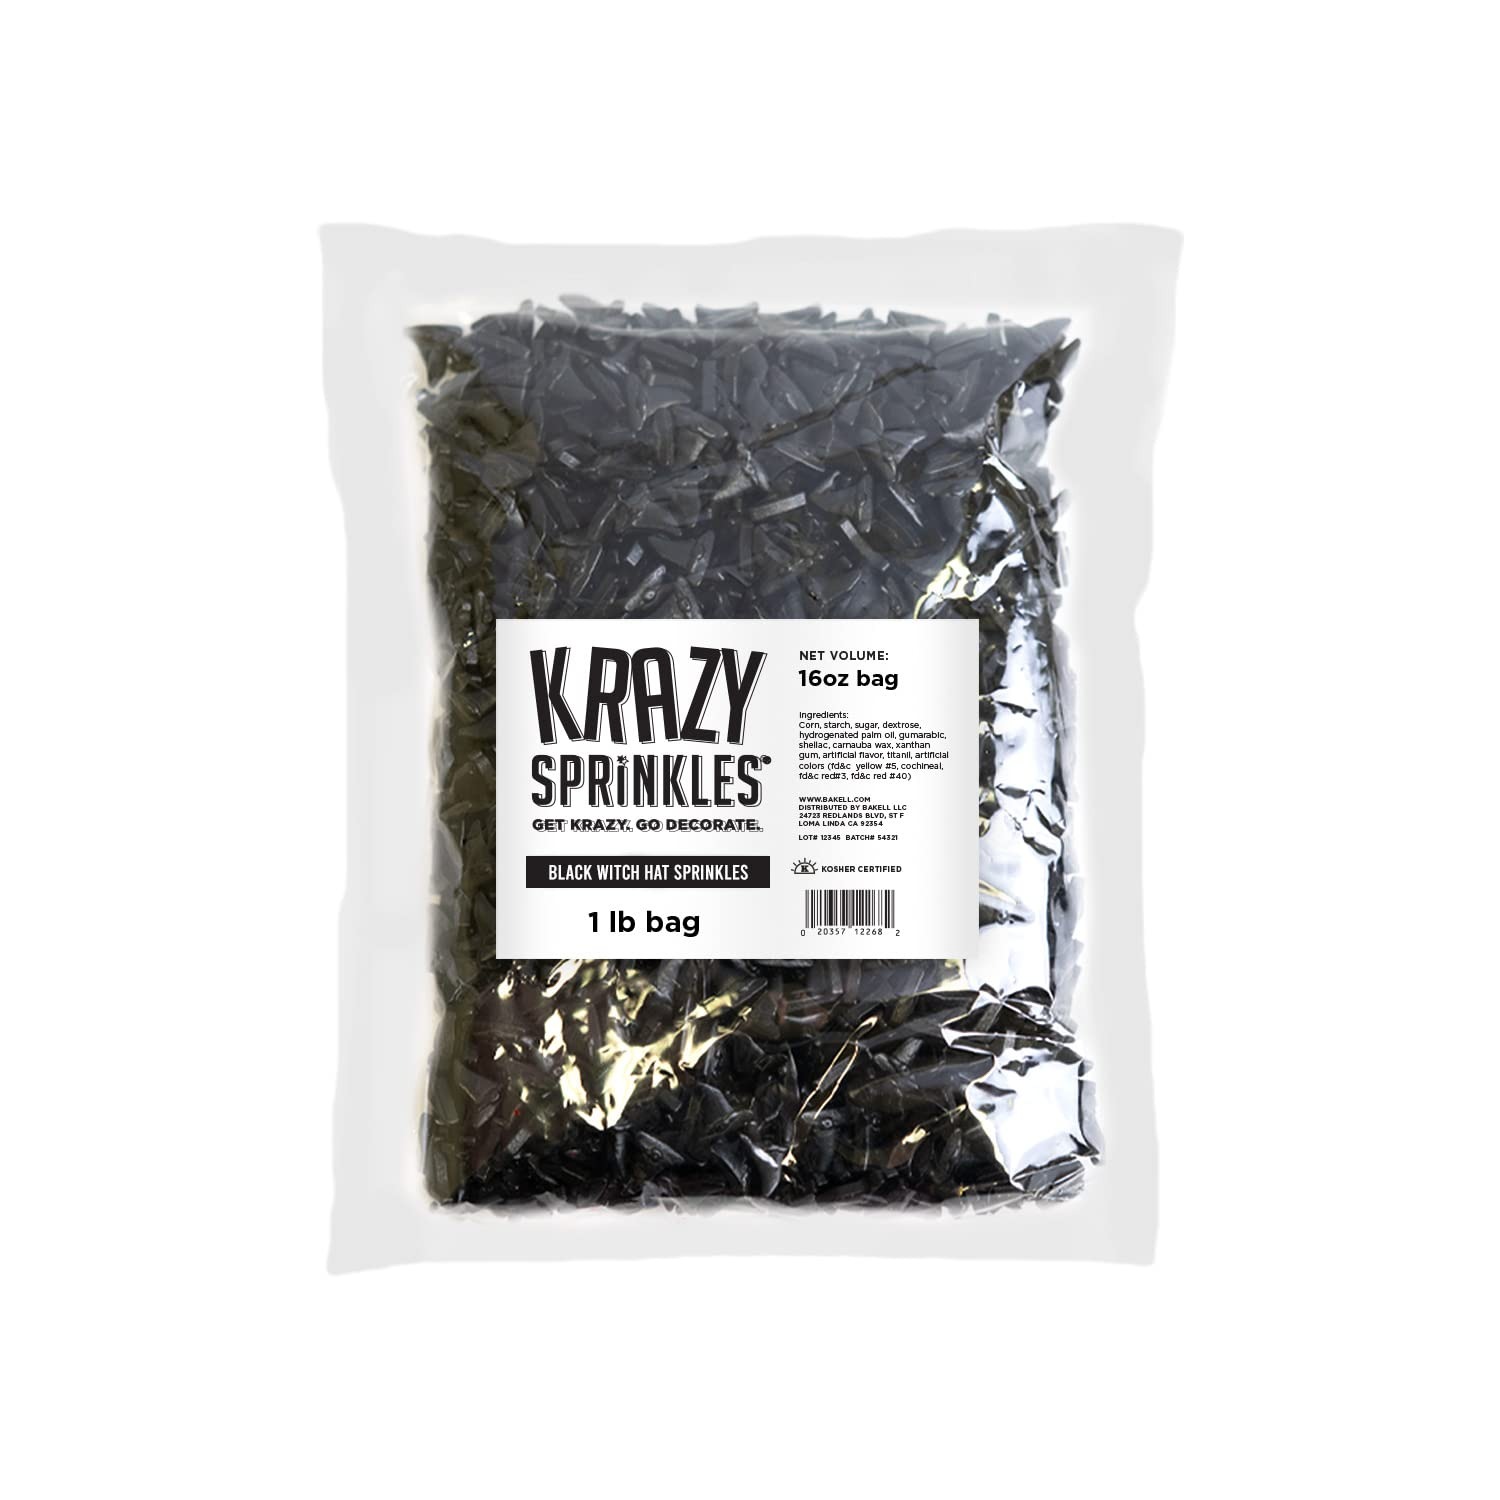
Item Name: Krazy Sprinkles - Edible Sprinkle Shapes (1LB, 1x Bag) for Cake Decorating, Cupcakes, Ice-Cream & Desserts by Bakell (Black Witch Hat)
Bullet Point 1: 🎂 Perfect for professional or home bakers who aim to bring their creations alive with a touch of fantasy and fun.
Bullet Point 2: 🌿 Our sprinkles are made solely of food-grade components, ensuring their edibility and absolute food safety. They are Kosher and Halal certified, nut-free, dairy-free, and non-GMO, making them enjoyable for everyone.
Bullet Point 3: 🎨 Each Fun & Fantasy Animal Shape Krazy Sprinkle is a burst of radiant colors and a delightful sweet flavor.
Bullet Point 4: 🦚 Our sprinkles can embellish everything from cakes and cupcakes, to ice creams, cookies, and all the imaginative desserts you can dream up.
Bullet Point 5: 🎄 Whether it's Christmas, New Years, Summertime, a birthday, 4th of July, Easter, Hanukkah, mother's or father's day, we have a sprinkle for any occasion!
Product Description: Our Krazy Sprinkle shaped Sprinkles are absolutely amazing! Krazy Sprinkles from the Bakell company brings the absolute best in both quality & value and is the trusted brand in the industry! 100% Edible, KOSHER Certified, our sprinkles come in a variety of colors, shapes and sizes! Whether it's Christmas, New Years, Summertime, a birthday, 4th of July, Easter, Hanukkah, mother's or father's day, we have a sprinkle for any occasion!
Value: 1.0
Unit: Count

Price: 19.98